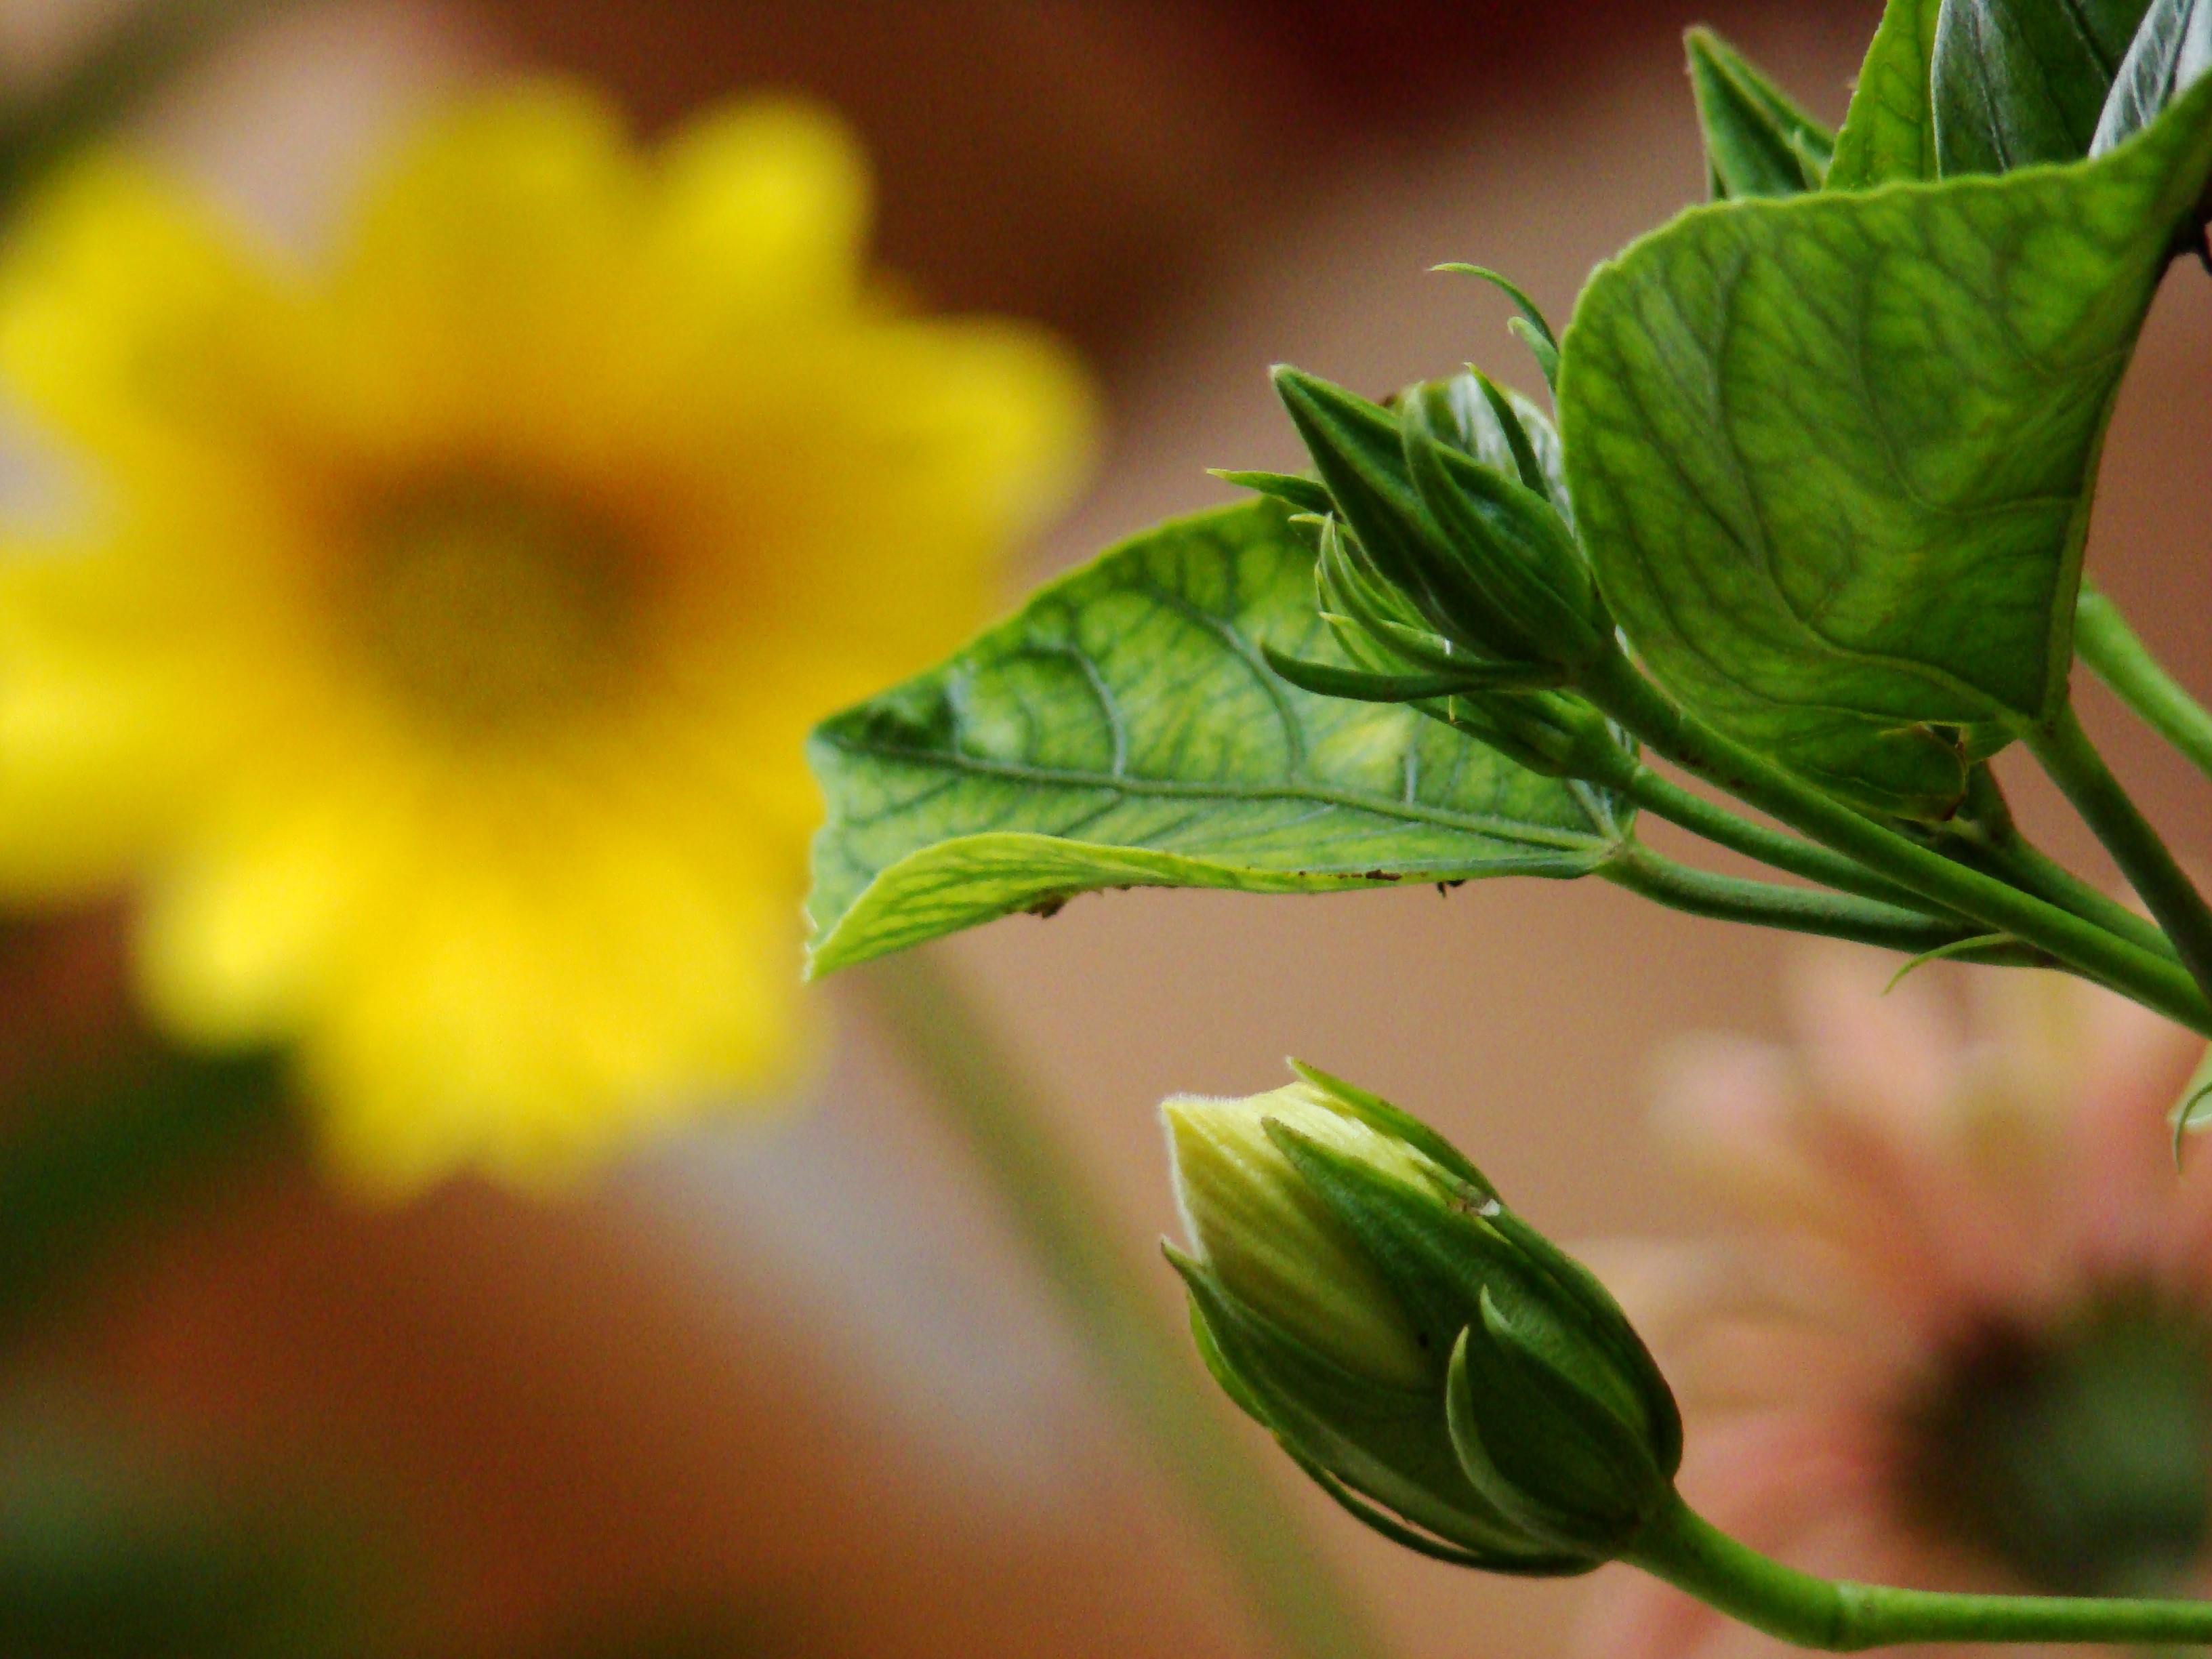
blossom, plant, leaf, flower, petal, green, herb, produce, botany, yellow, flora, wildflower, close up, bud, macro photography, flowering plant, annual plant, plant stem, land plant